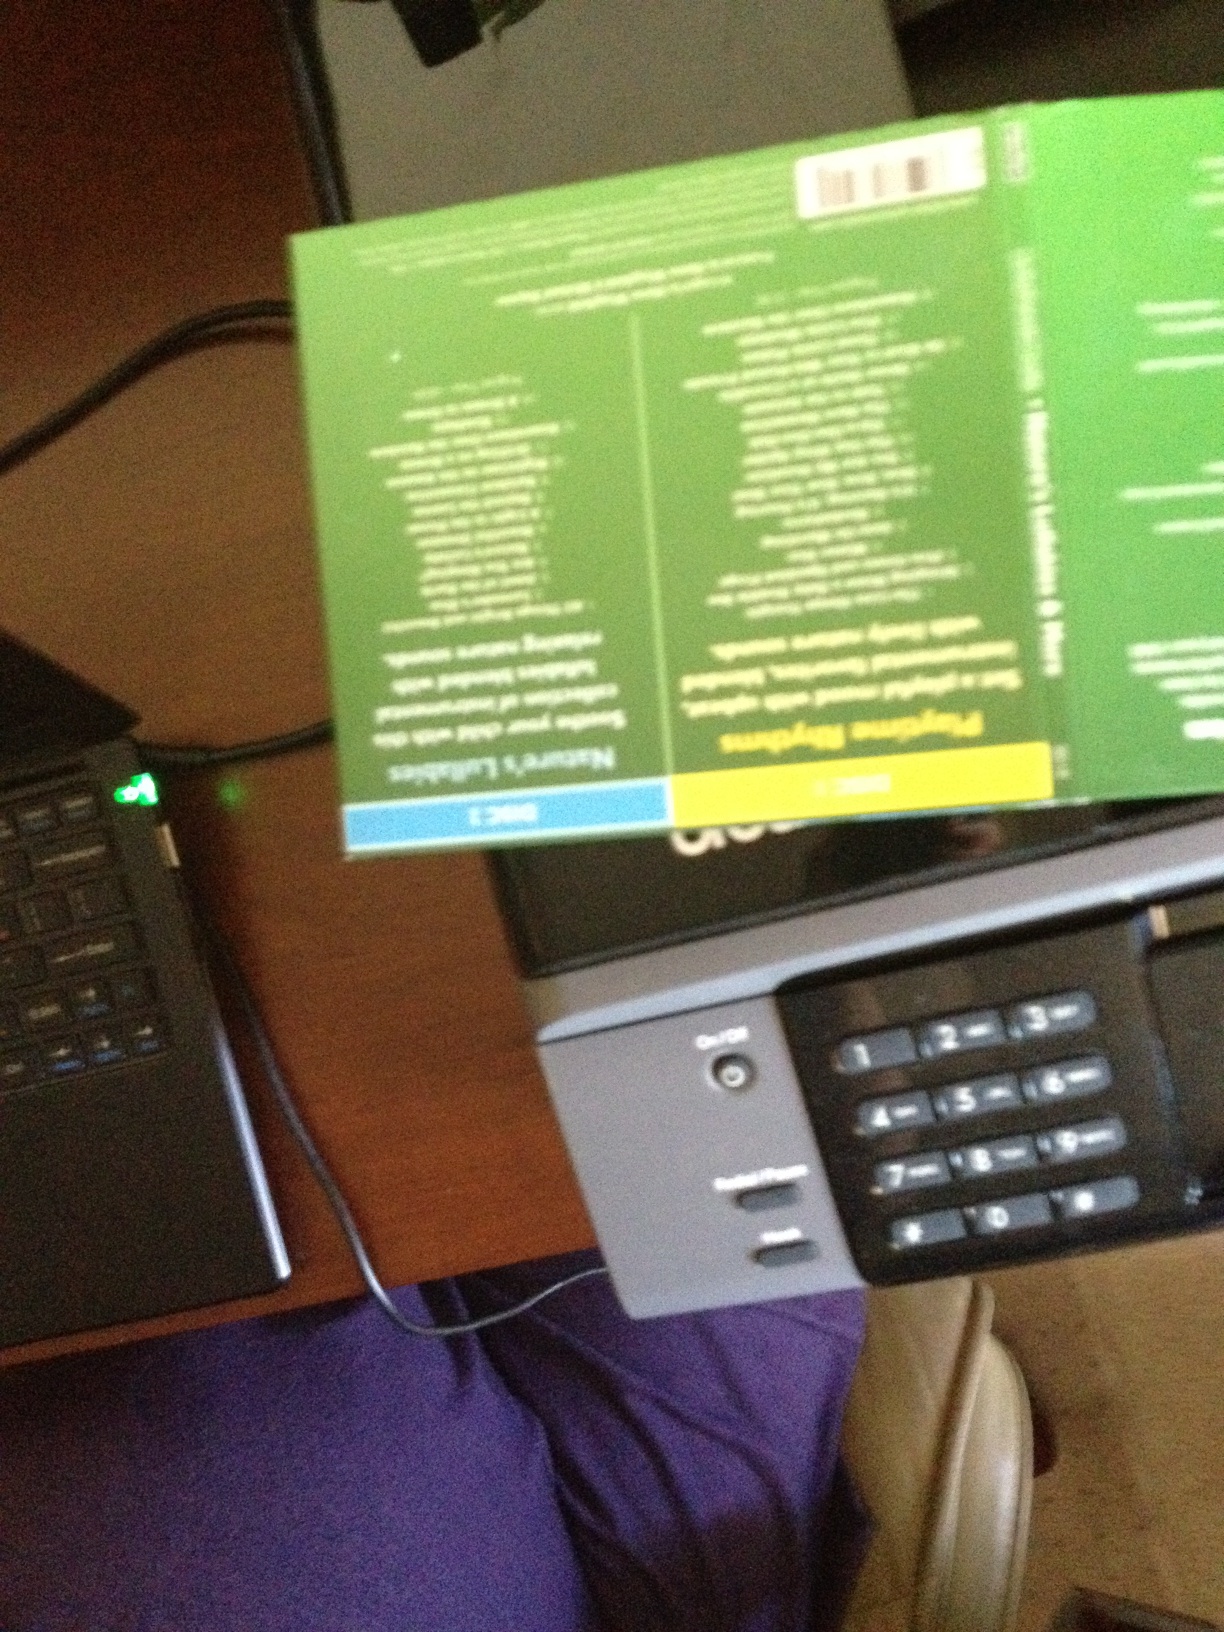Question: what does this say?
Answer: unanswerable